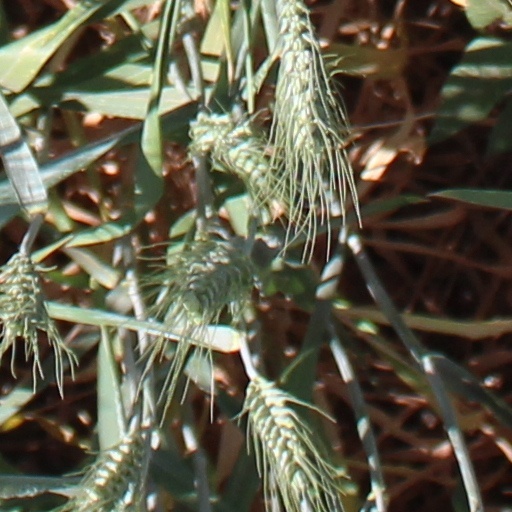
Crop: wheat